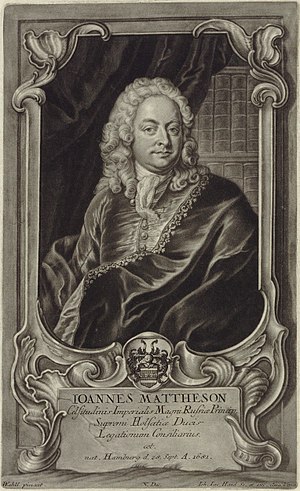
Johann Mattheson
Johann Mattheson var en tysk musiker.